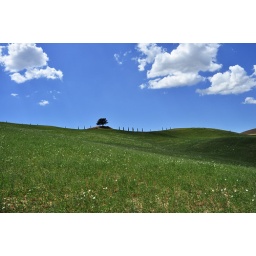
Campagna senese 9 (one tree hill in Tuscany)